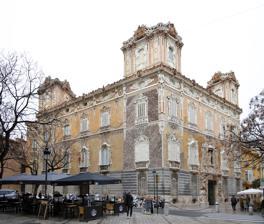
Building: González Martí National Museum of Ceramics and Decorative Arts
Country: Spain
Year built: 1954
Decorative arts museum in Valencia, Spain National Museum of Ceramics and Decorative Arts "González Martí" Museo Nacional de Cerámica y de las Artes Suntuarias "González Martí" Façade of the Museum Established 1947 ( 1947 ) Location Palace of the Marqués de Dos Aguas , Valencia , Spain Coordinates 39°28′23.952″N 0°22′27.876″W / 39.47332000°N 0.37441000°W / 39.47332000; -0.37441000 Type Art museum Director Jaume Coll Conesa Public transit access Colón Website mnceramica .mcu .es Spanish Cultural Heritage Official name Museo Nacional de Cerámica y Artes suntuarias Type Non-movable Criteria Monument Designated 1 March 1962 Reference no. RI-51-0001414 The National Museum of Ceramics and Decorative Arts "González Martí" ( Spanish : Museo Nacional de Cerámica y de las Artes Suntuarias "González Martí" ), is a museum in Valencia , Spain, devoted to ceramics –with special importance to Valencian ceramics–, porcelains and other decorative arts such as textile art, traditional costumes, and furniture. It is one of the National Museums of Spain and it is attached to the Ministry of Culture . Housed in the Palace of the Marqués de Dos Aguas , it was founded on 7 February 1947, from the donation of Manuel González Martí's ceramics collection. Seven years later, once the restoration of the palace was completed, the museum opened to the public on 18 June 1954. Building The palace, originally a Gothic building, was fully reshaped to Baroque in the mid-18th century, when Hipolito Rovira designed its façade, made by the Valencian sculptor Ignacio Vergara . Nowadays, as the result of several later remodelings, it combines mainly Rococo , Neoclassical and Oriental style. Declared a historical-artistic monument in 1941, the building was bought by state in 1949 to locate Gonzalez Martí ceramics collection. Since then, there have been numerous interventions, including infrastructure improvements and renovation of the museum spaces. The last restoration took place between 1990 and 1998, carried out by the architect Ginés Sánchez Hevia. Ground floor Mostly dedicated to temporary exhibitions, in this floor is the remarkable "carriage patio" (named this way because it was the carriage house and the stables) and the main stairs. First floor The first floor spans the private rooms of the Marquis de Dos Aguas, decorated with stucco, wall and ceiling paintings made by artists such as Plácido Frances y Pascual, José Felipe Parra and José Brel Guiralt in the 19th century. Marble floors are of different colors, with the initials "MD", corresponding at the Marquis de Dos Aguas. Outstanding rooms are The Ballroom, the Red Room, the Eastern Sitting Room (also known as the Porcelain Sitting Room), equipped with part of the original furniture. Furthermore, all rooms are ornamented with works of art, lamps, clocks, vases, etc.; reflecting the elegance and style of the time. Second floor Hall of ceramics from the 16th, 17th and 18th century (second floor) Divided in several rooms, this whole floor is entirely dedicated to the exhibition of the ceramics collection, including one adapted to reproduce a typical Valencian kitchen, designed by self-Manuel González Martí, with mosaics, friezes and decorative panels of the 18th and 19th centuries. The decoration of this space is complemented with popular contemporary ceramic pots and copper objects. Collections In 1969 the museum increased its collection with numerous pieces of furniture, clothing, paintings, etc., with special interest in Valencian tradition and local artists. Clothing The museum received many valuable donations of ancient costumes since its foundation. In the past, the pieces were presented on wood mannequins with accessories as umbrellas, hats, blankets or fans. As light and the dust accumulated on the costumes caused considerable deterioration over time, it was agreed to withdraw the permanent collection, publishing catalogues and planning temporary exhibitions to show some pieces to the public. Included in the fabrics collection there are a series of twelve decorative Coptic textiles fragments, highlighting a tabulae with fig leaves decoration, dated between 140-380 AD; a fabric with polychrome bands dated between 210-390 AD; a fragment with dark background and two-colored decoration (probably taken from geometric mosaics) dated between 250-420 AD; and other fragment divided in three ornamental strips with putti and ducks on the central part and riders contained by side scrolls in laterals. This collection was purchased in el Rastro in 1964 by González Martí. Painting Ignacio Pinazo - Carnival evening in the "Alameda" (detail). Oil on canvas, 1889. González Martí National Museum of Ceramics and Decorative Arts The museum contains paintings such as José Vicente Perez y Vela's Immaculate Conception (1860); San Vicente Martir, an anonymous acquired in 1917, dated from the early 17th century and defrocked from the Cistercian monastery of Santa María de Benifassà; and several works from Ignacio Pinazo , a Valencian 19th century painter. Another important quantity of paintings arrived at the museum because of the intervention of its founder, through the Commission for the Protection and Salvage of Valencian Artistic Treasures, in charge of protecting art objects at the beginning of the Spanish Civil War . Among these works there are two oil on panel depicting St. Francis of Assisi and St. Vincent Ferrer , probably tabernacle doors and attributed to Nicolás Borrás ( Joan de Joanes disciple). While most paintings are religious, there are also portraits and landscapes such as Rural landscape at sunset and a View of a harbor at dawn, under the influence of Dutch painting. Other pieces come from private donations or from the artists themselves, most of the 19th and 20th centuries. It is worth mentioning Ricardo Verde Rubio, José Benlliure or Ignasi Pinazo i Camarlench. Ceramics Medieval bowl from Paterna (14th century). González Martí National Museum of Ceramics and Decorative Arts. The museum collection comprises from antique pottery : Greek, Iberian and Roman to modernism piece. The first collection donated by founder González Martí, consisted of about 6.000 items, mostly ceramics from the medieval period (including ceramic objects from Manises and Paterna and Hispano-Moresque ware) to popular 19th-century Valencian tiles. Hispano-Moresque ware is well represented by 13th and 14th centuries pieces decorated in green and manganese, lusterware, or other with white stanniferous enamel or cobalt blue luster. These types of Muslim ceramics gave way to the technical basics of 15th century Spanish pottery and Christian production. The Gonzalez Martí collection shows works from different places, mainly Italian and Spanish productions. There are medieval architectonical pieces from diverse Valencian palaces and headquarters, such heraldic shields or floor tiles (orders made by aristocracy or institutions) and socarrats, destined to interior ceilings, terraces friezes, stairs or other places. Local pieces are exhibited with other contemporary of Spanish and Italian production. 17th-century Florentine tondo depicting Madonna and Child, attributed to the manufacture of Benedetto Buglioni ’s workshop. At the time of the Renaissance , Florence was a producer of polychrome glazed ceramic, which arrived to Spain through the continental trade. One example of this type of ceramic is a 17th-century Florentine tondo depicting Madonna and Child, attributed to the manufacture of Benedetto Buglioni ’s workshop. In the collection there are several pieces from the Royal Factory of Alcora, whose ceramic and porcelain works influenced Valencian centers, especially Manises , that introduced polychrome pieces. Since 2012 the museum owns an 18th-century Neapolitan nativity scene that consists of 29 figures ranging between 10 and 40 cm, made with wire body, wooden limbs and terracotta head, dressed with fine period clothes and decked with rich accessories. Between the latest showed objects, there are Modernist works of the Valencian sculptor Benlliure and some ceramic pieces of the 20th century donated by Pablo Picasso . Other collections Displayed in the Carriage patio are the Nymphs' coach designed by Hipólito Rovira and Ignacio Vergara in 1753; an Empire style carriage, owned by the Marquis de Llanera; and a Rococo sedan chair, also of the 18th century. References